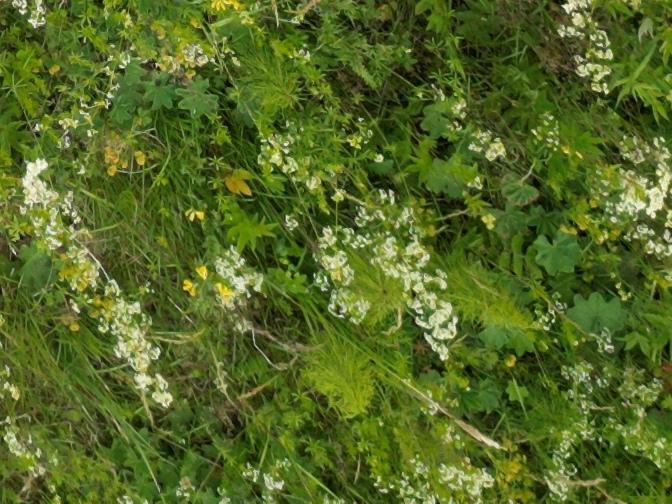
Flowers visible: yarrow flowers, yarrow flowers, yarrow flowers, yarrow flowers, yarrow flowers